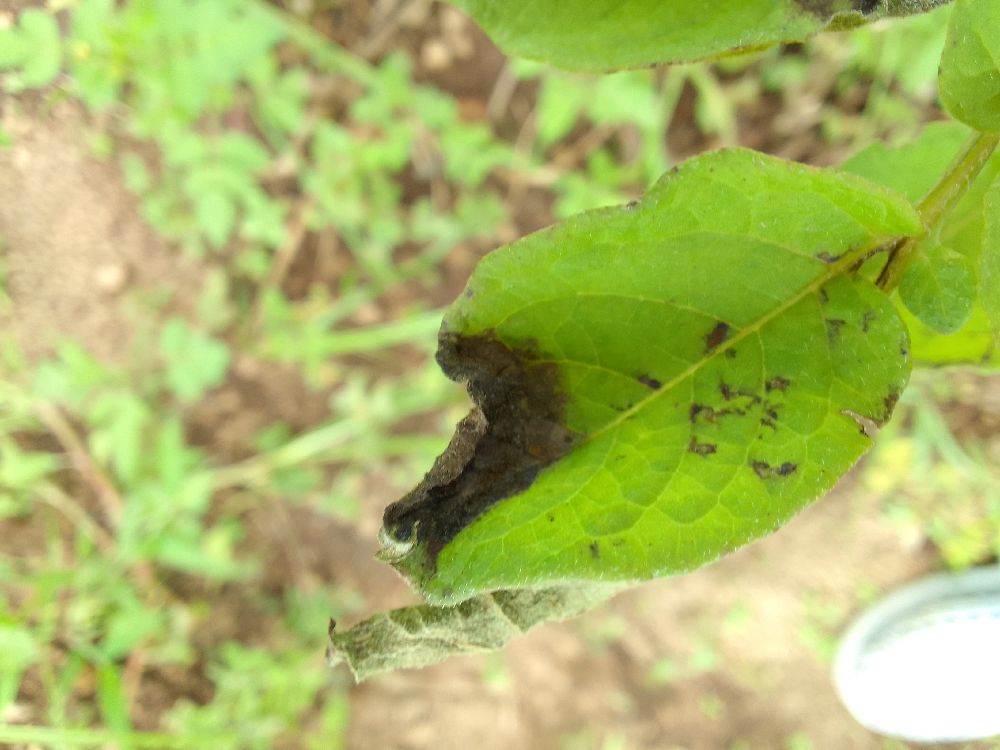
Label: Late blight